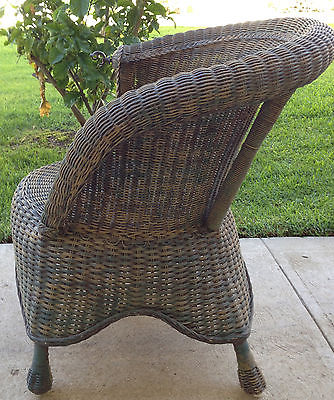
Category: chair